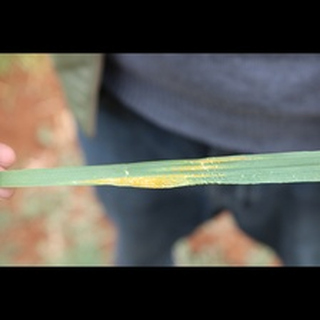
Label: wheat_black_rust